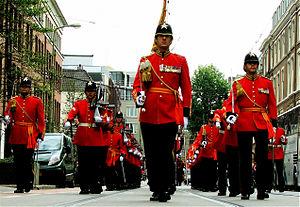
La brigade royale Princesse Irène était une brigade néerlandaise sous les ordres du lieutenant-colonel Ruyter von Steveninck constituée en Grande-Bretagne le 11 février 1941 après l'occupation allemande des Pays-Bas en 1940 et qui combattit auprès des Alliés lors de la Seconde Guerre mondiale.